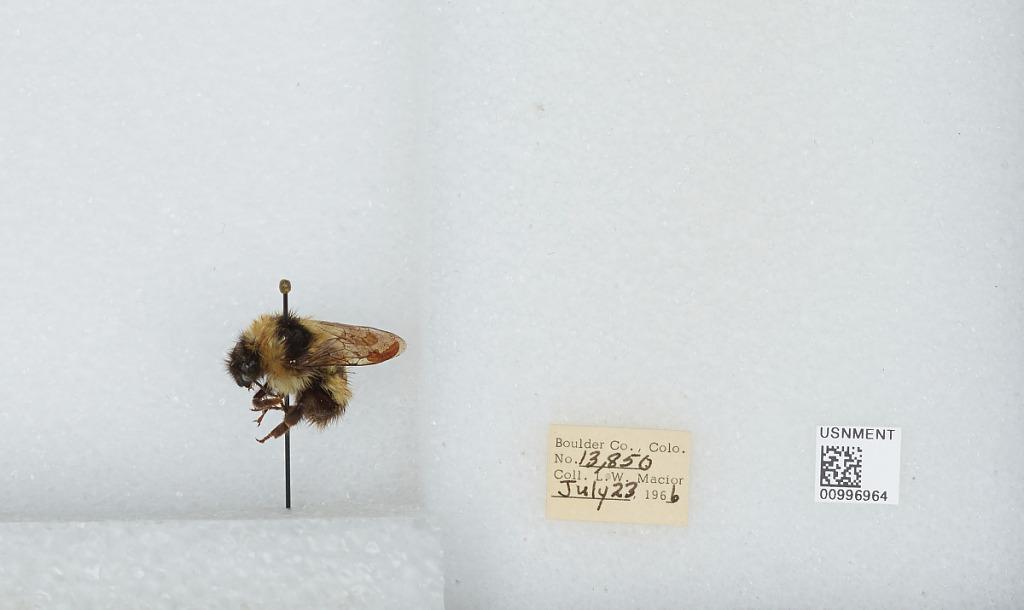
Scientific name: Bombus (Alpinobombus) balteatus Dahlbom
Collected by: L. Macior
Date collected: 1966-7-23
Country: United States
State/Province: Colorado
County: Boulder
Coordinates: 40.0275, -105.252